Arkhangelskoye Palace

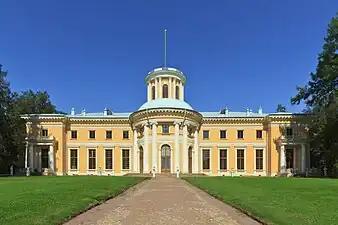
Arkhangelskoye estate. The palace, 21st century

Arkhangelskoye is a historical estate in Krasnogorsky District, Moscow Oblast, Russia, located around 20 km to the west of Moscow and 2 km southwest of Krasnogorsk.